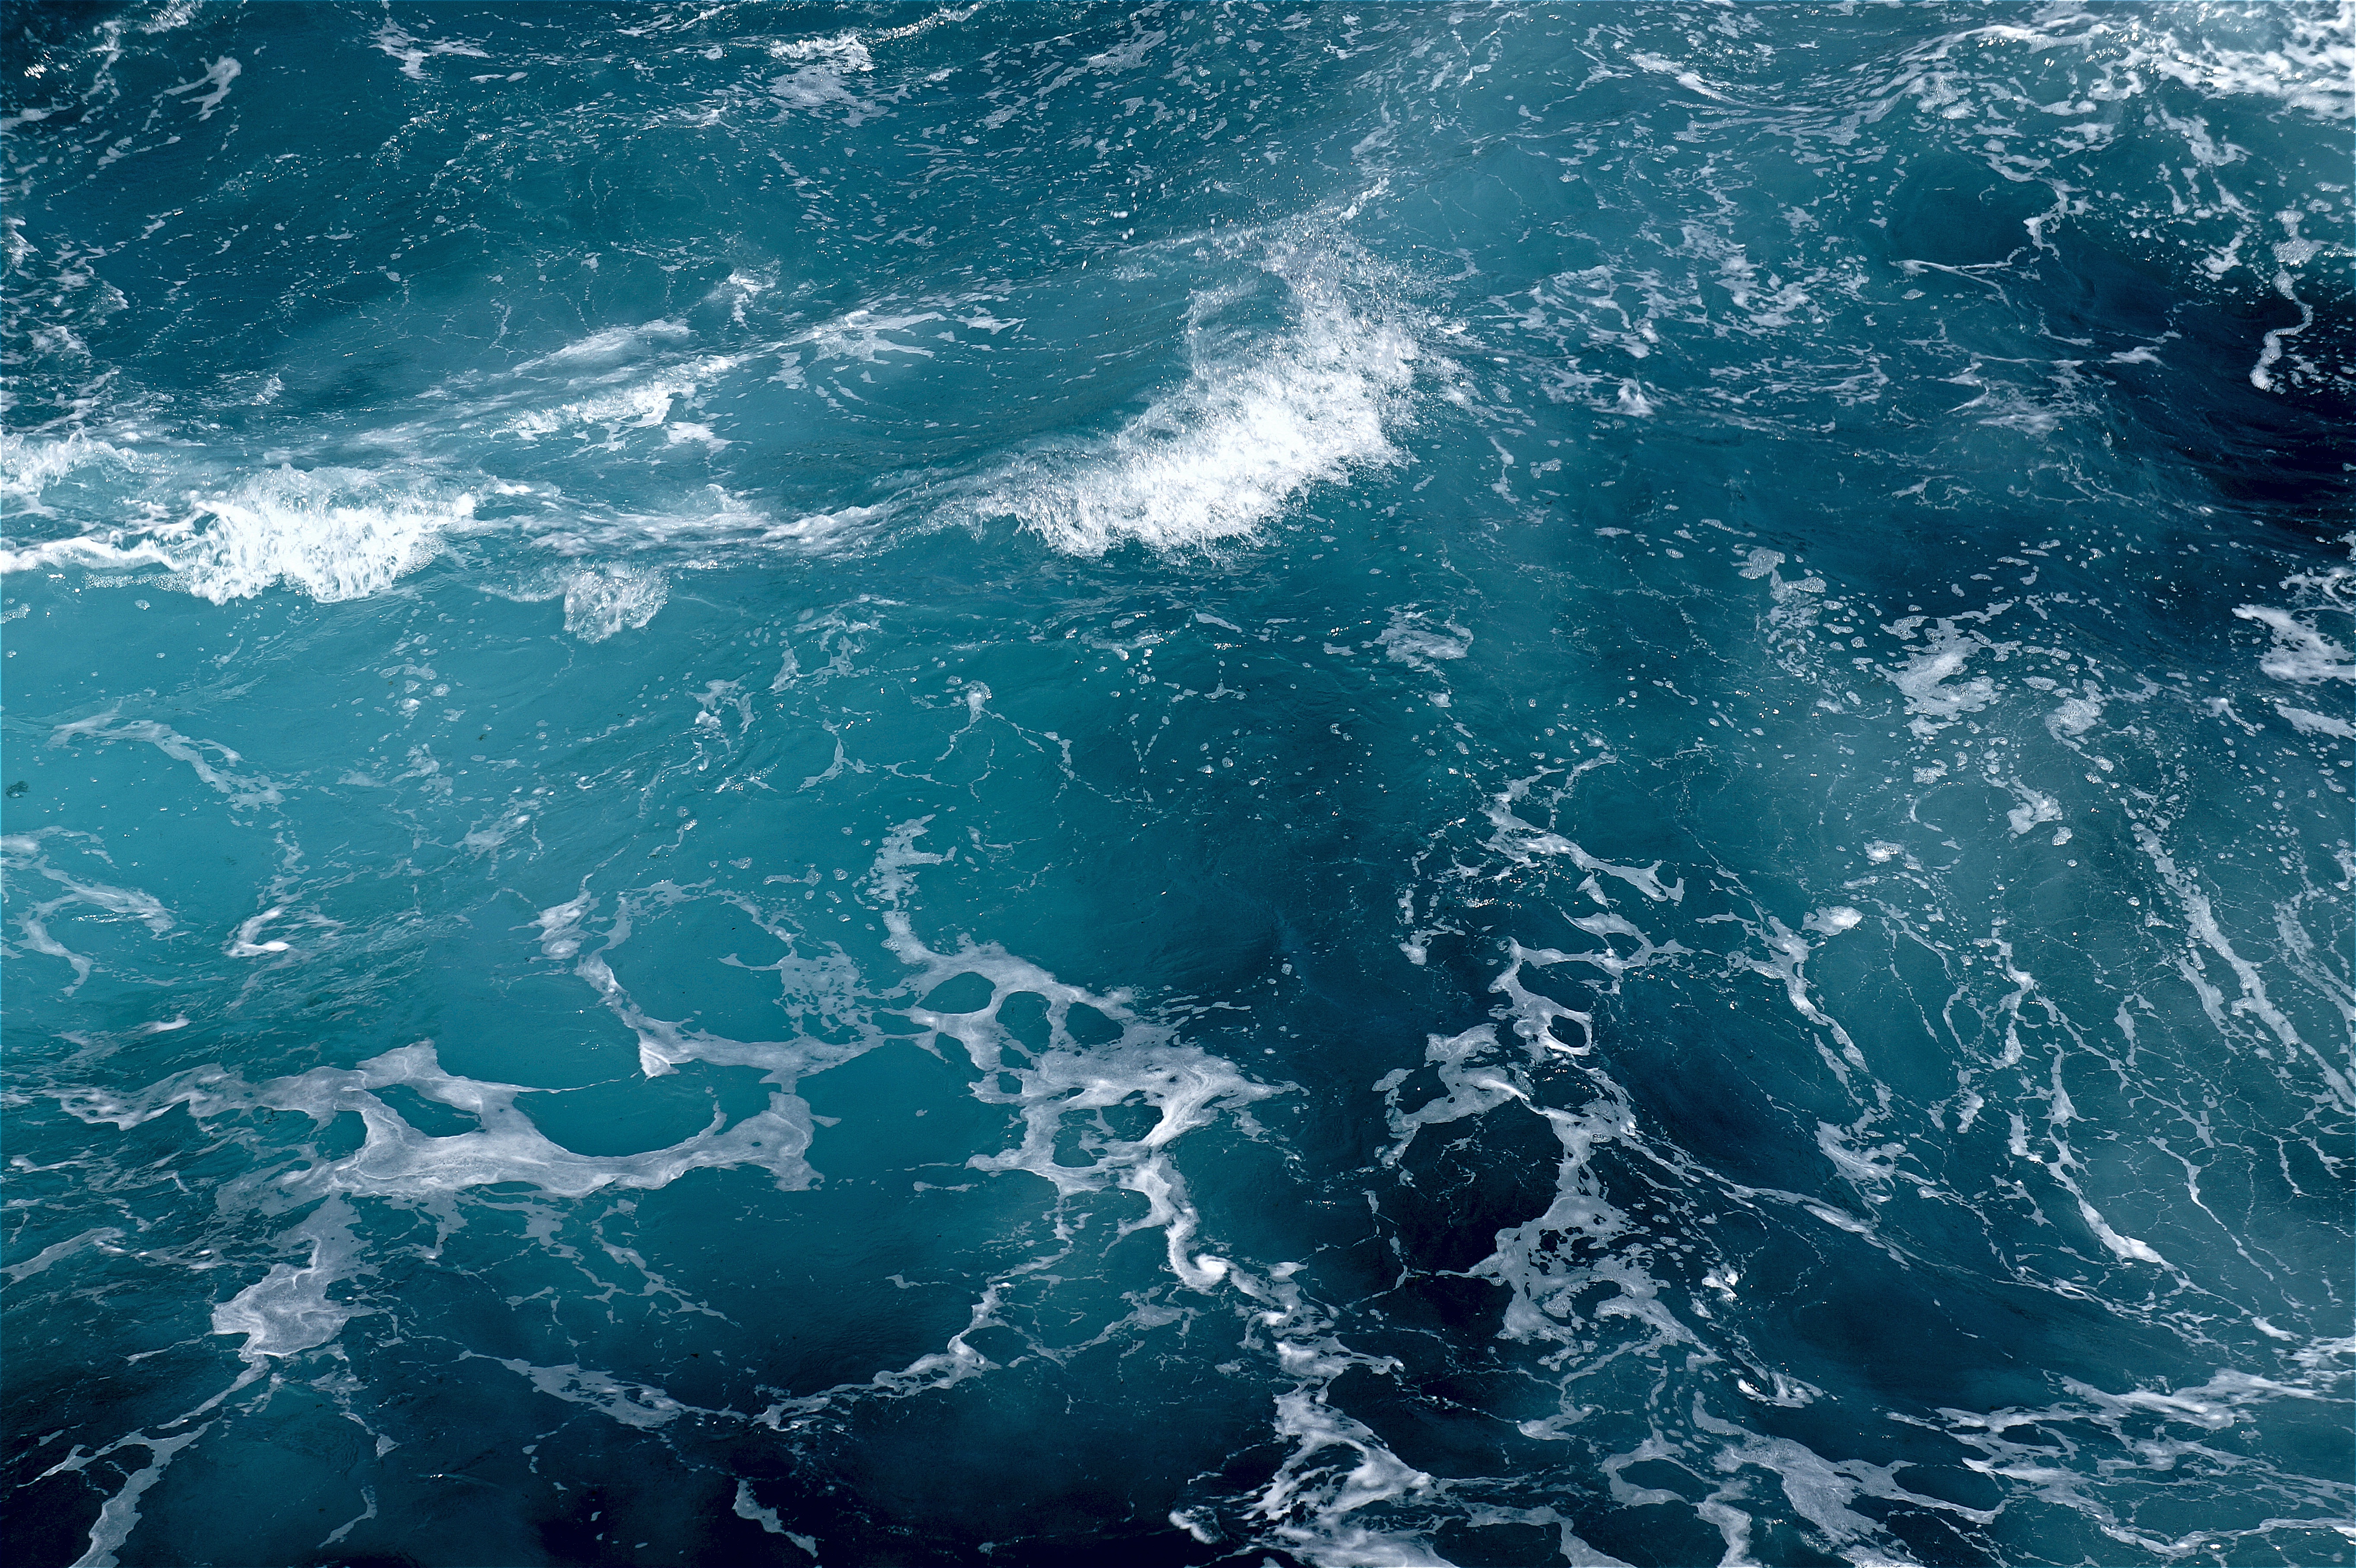
sea, coast, water, nature, ocean, wave, underwater, holiday, waves, wind wave